Lucius Marcius Philippus (consul 91 BC)

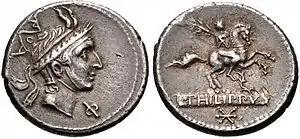

Lucius Marcius Philippus was a Roman orator and an important politician of the late Roman Republic.